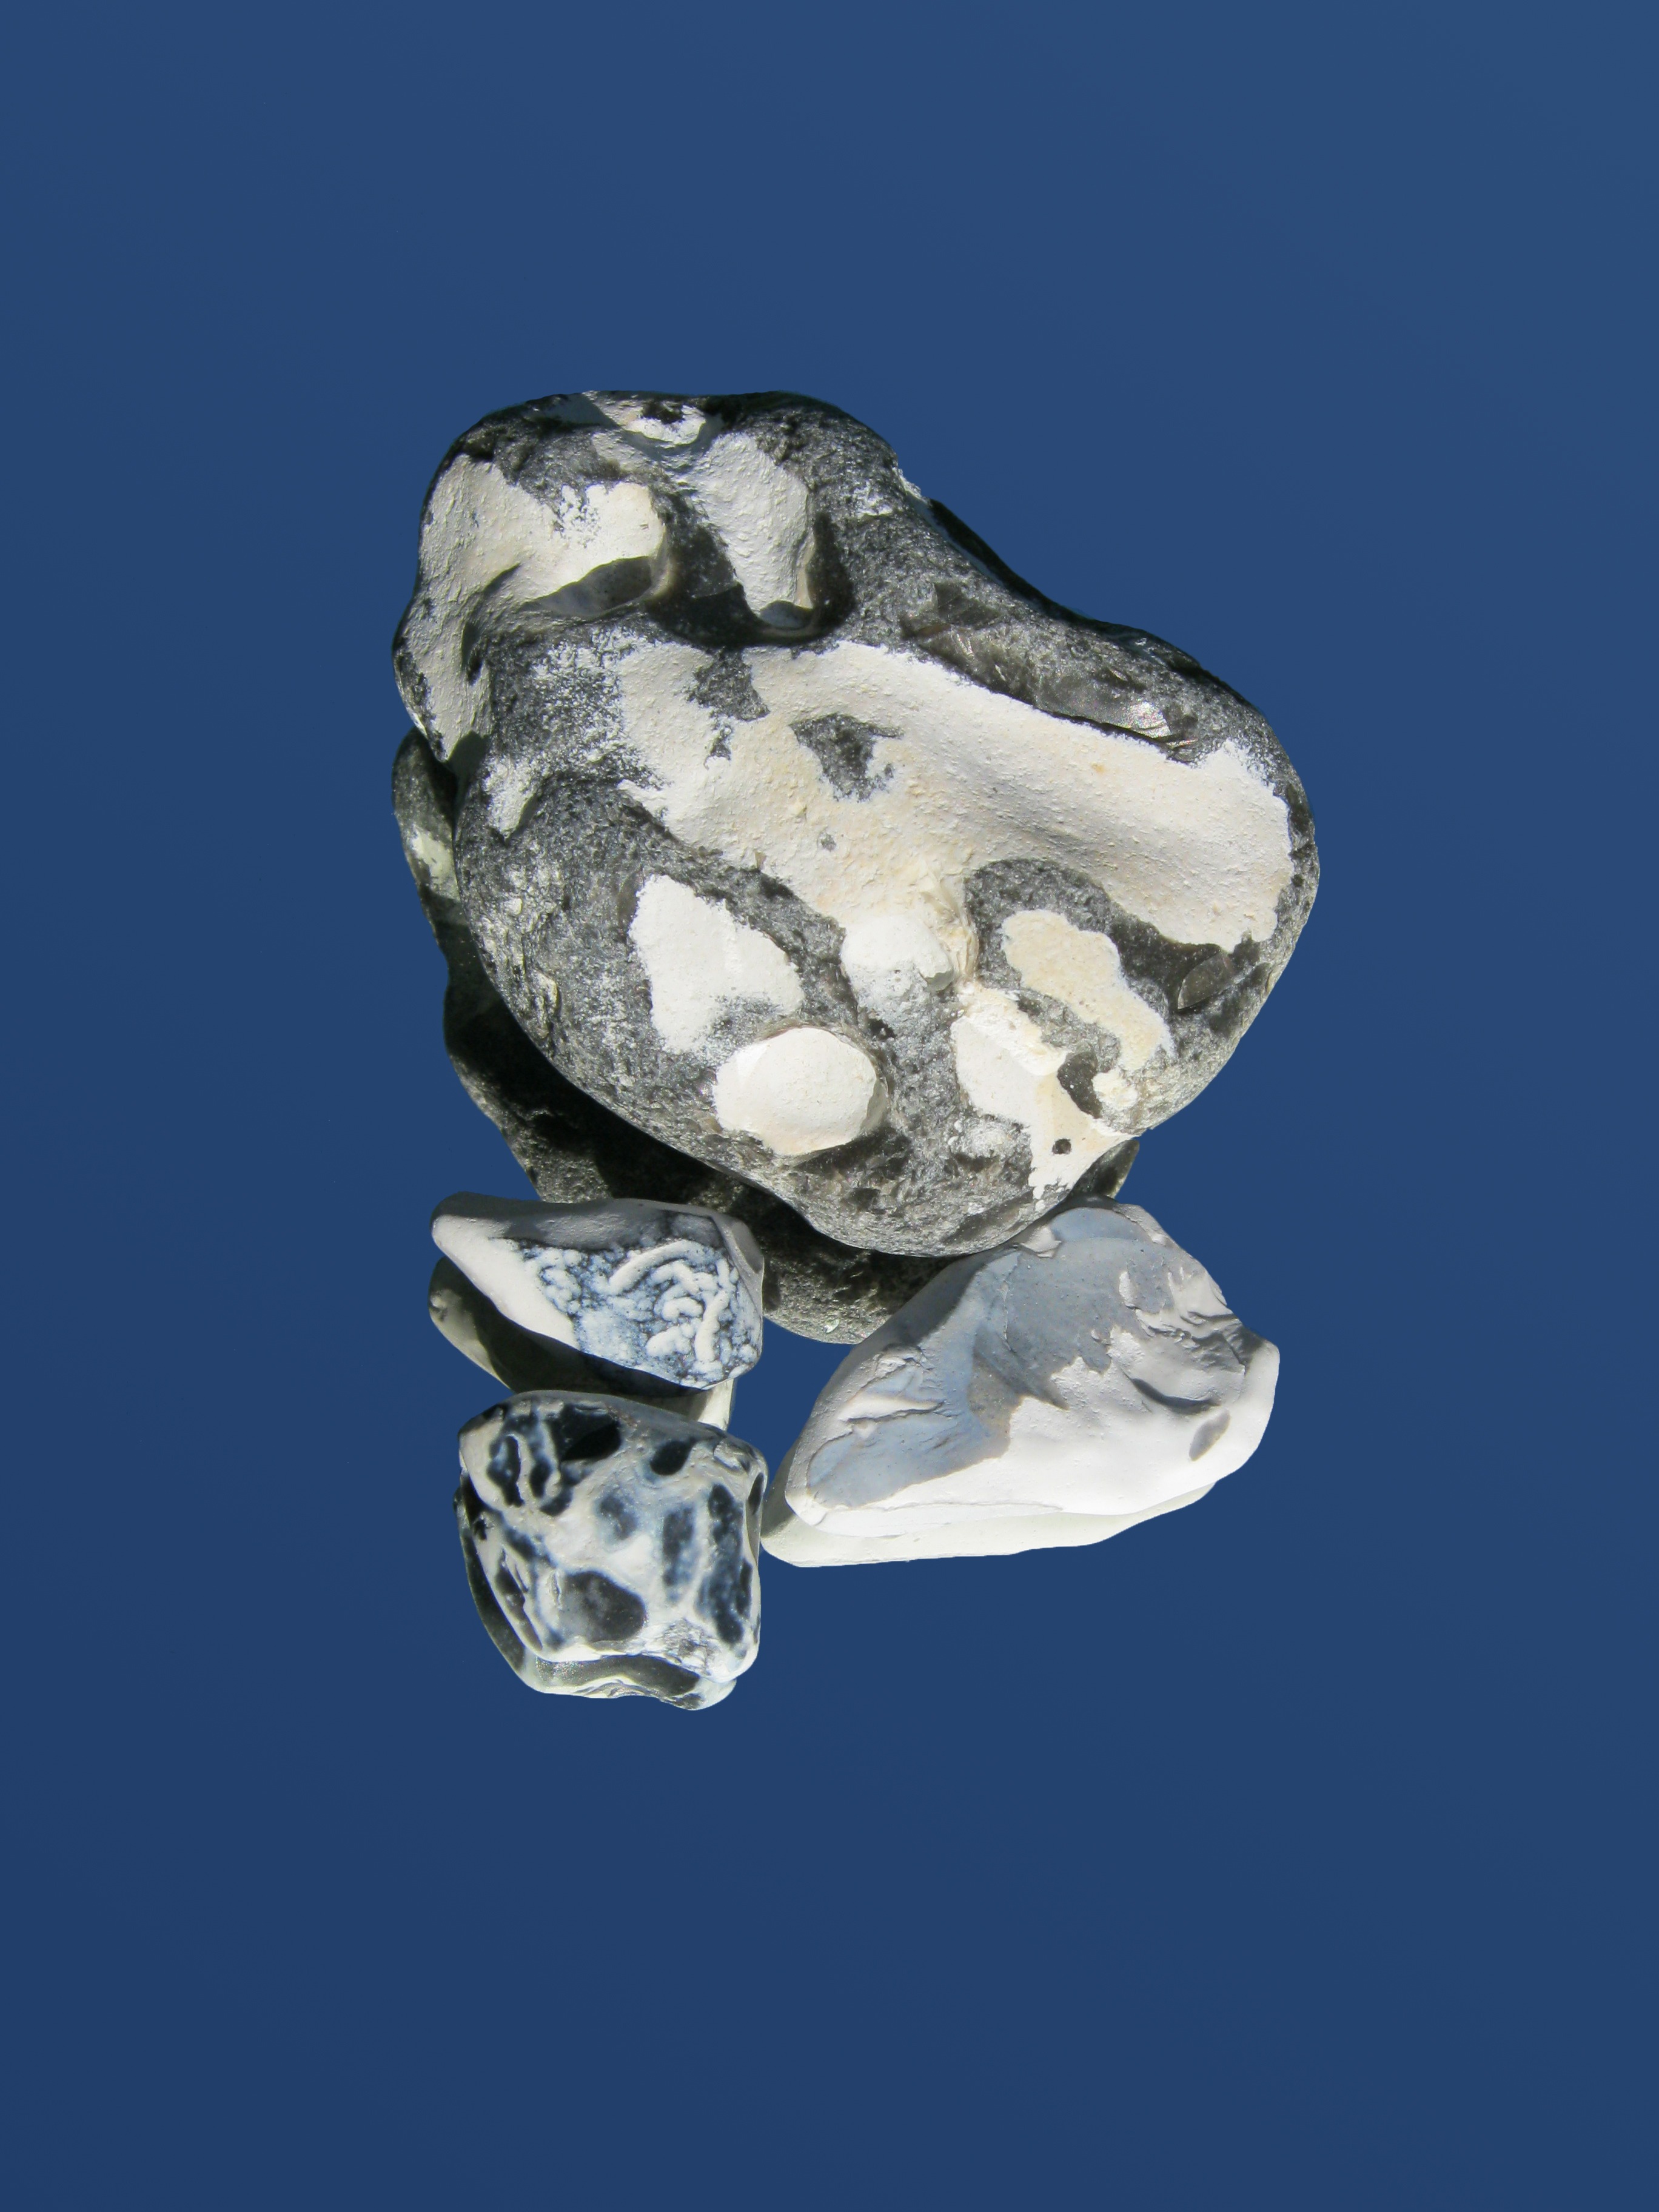
beach, reflection, blue, jewellery, stones, silver, stacked, crystal, mirroring, gemstone